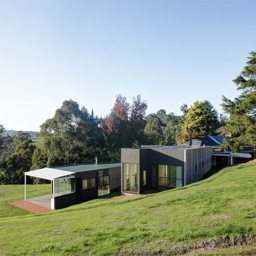
person adds a hillside - hugging extension to a farmhouse .